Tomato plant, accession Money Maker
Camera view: bottom (45 deg); turntable rotation: 60 degrees
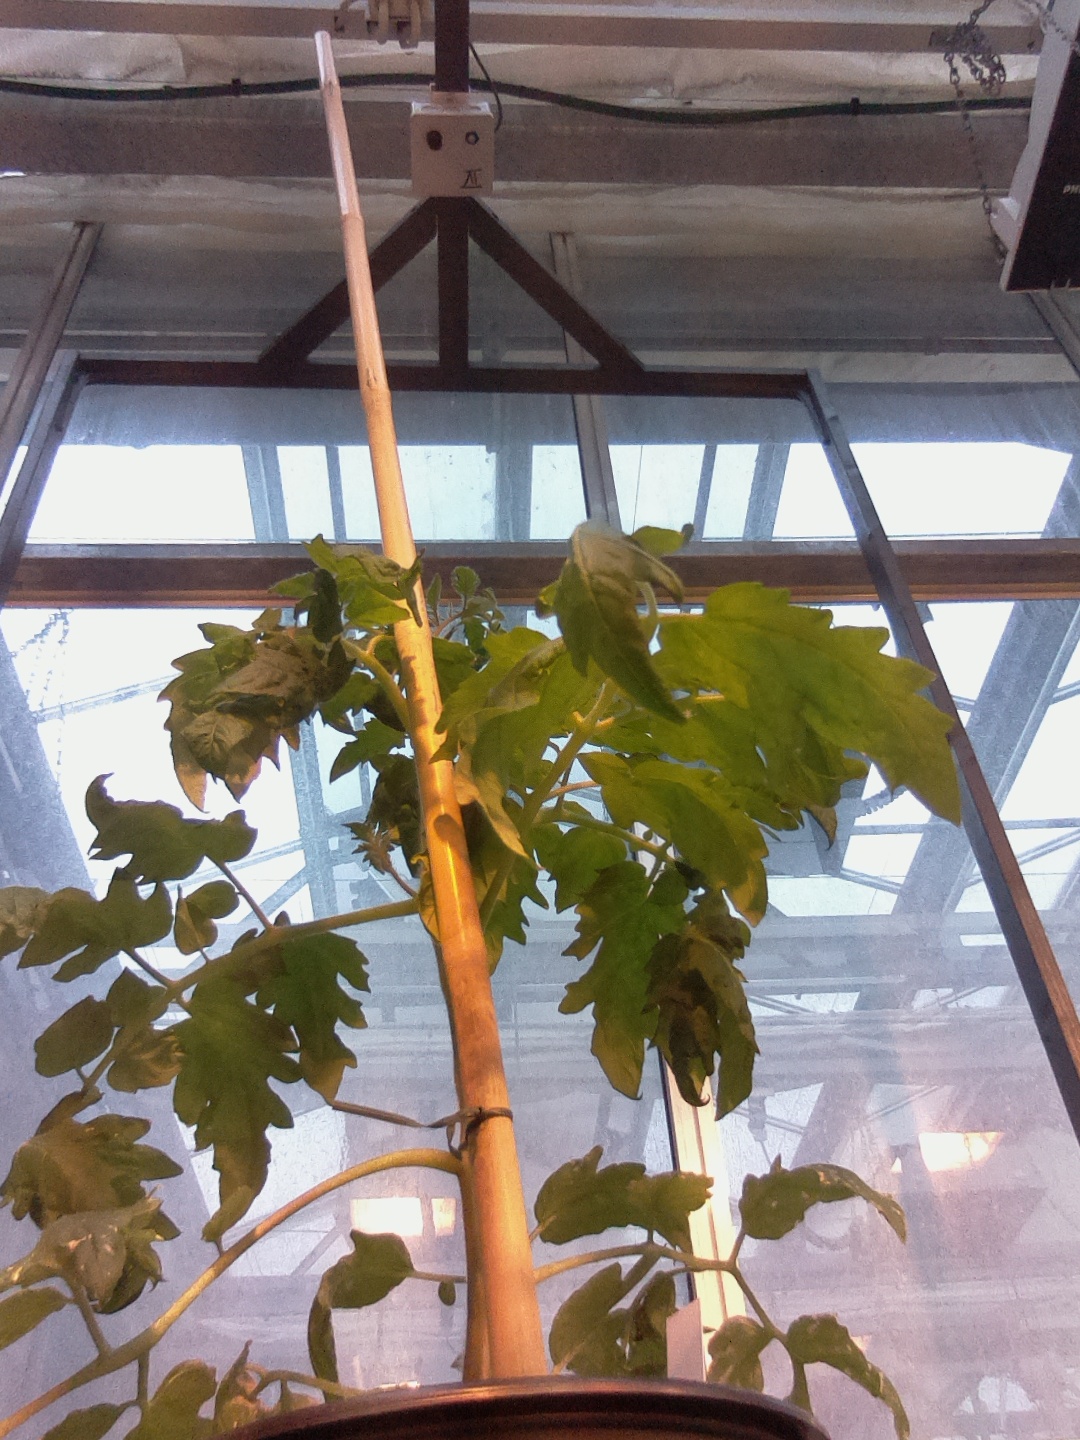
BBCH growth stage 52: 2 inflorescences visible